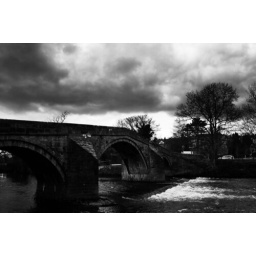
The old bridge in Ilkley given a dramatic high contrast black and white treatment.